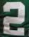
Number: 2